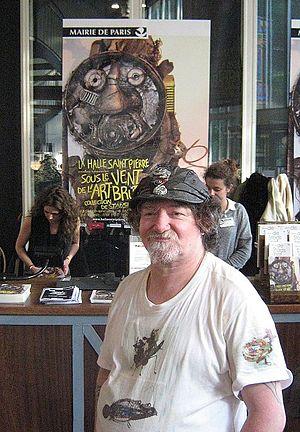
Markus Meurer est un artiste allemand d'Art Brut. Il transforme des matériaux trouvés en objets figuratifs et produit des collages.